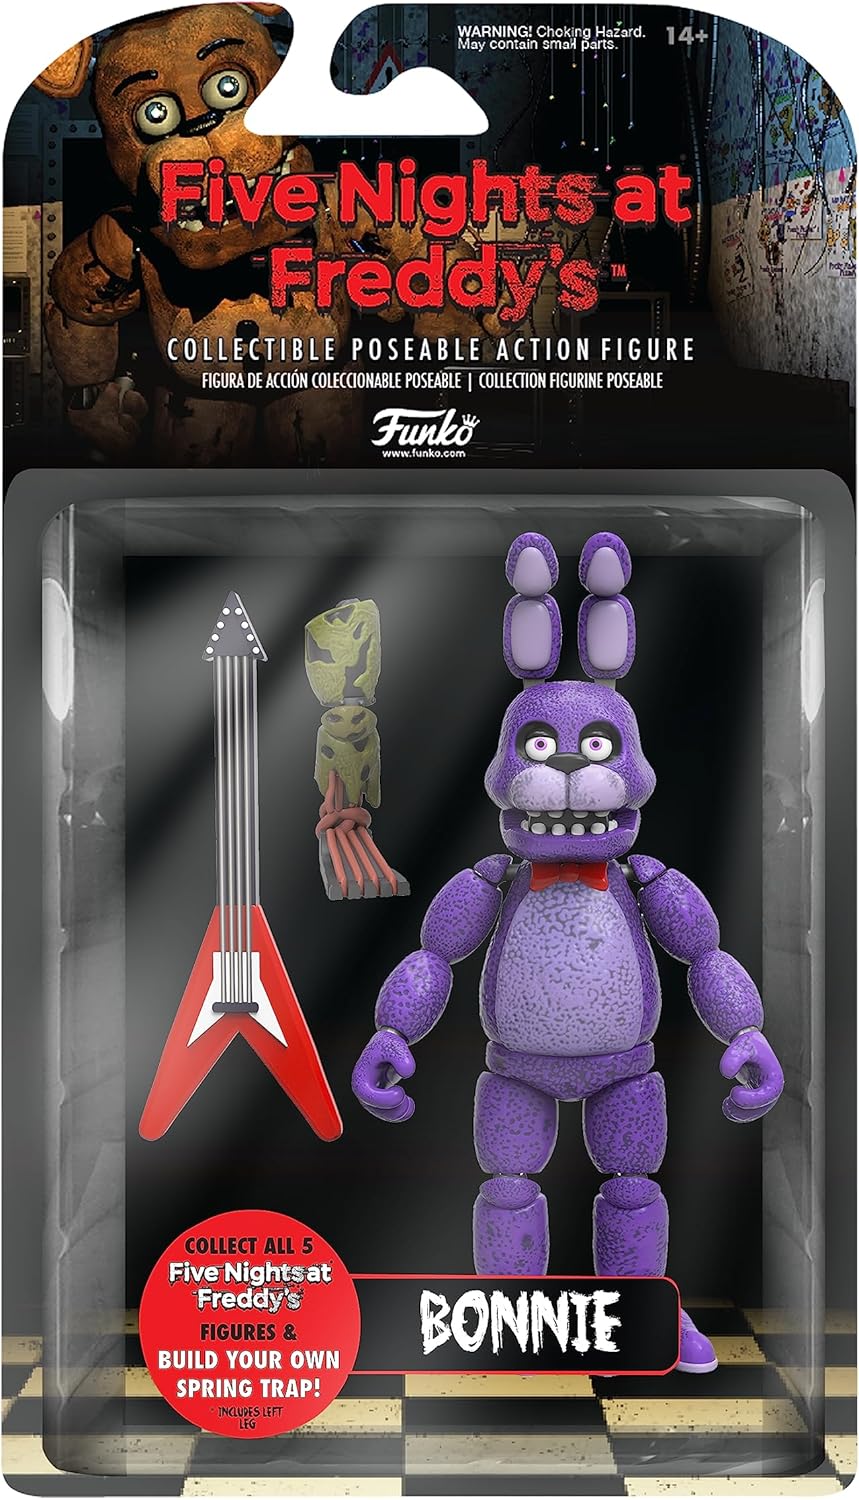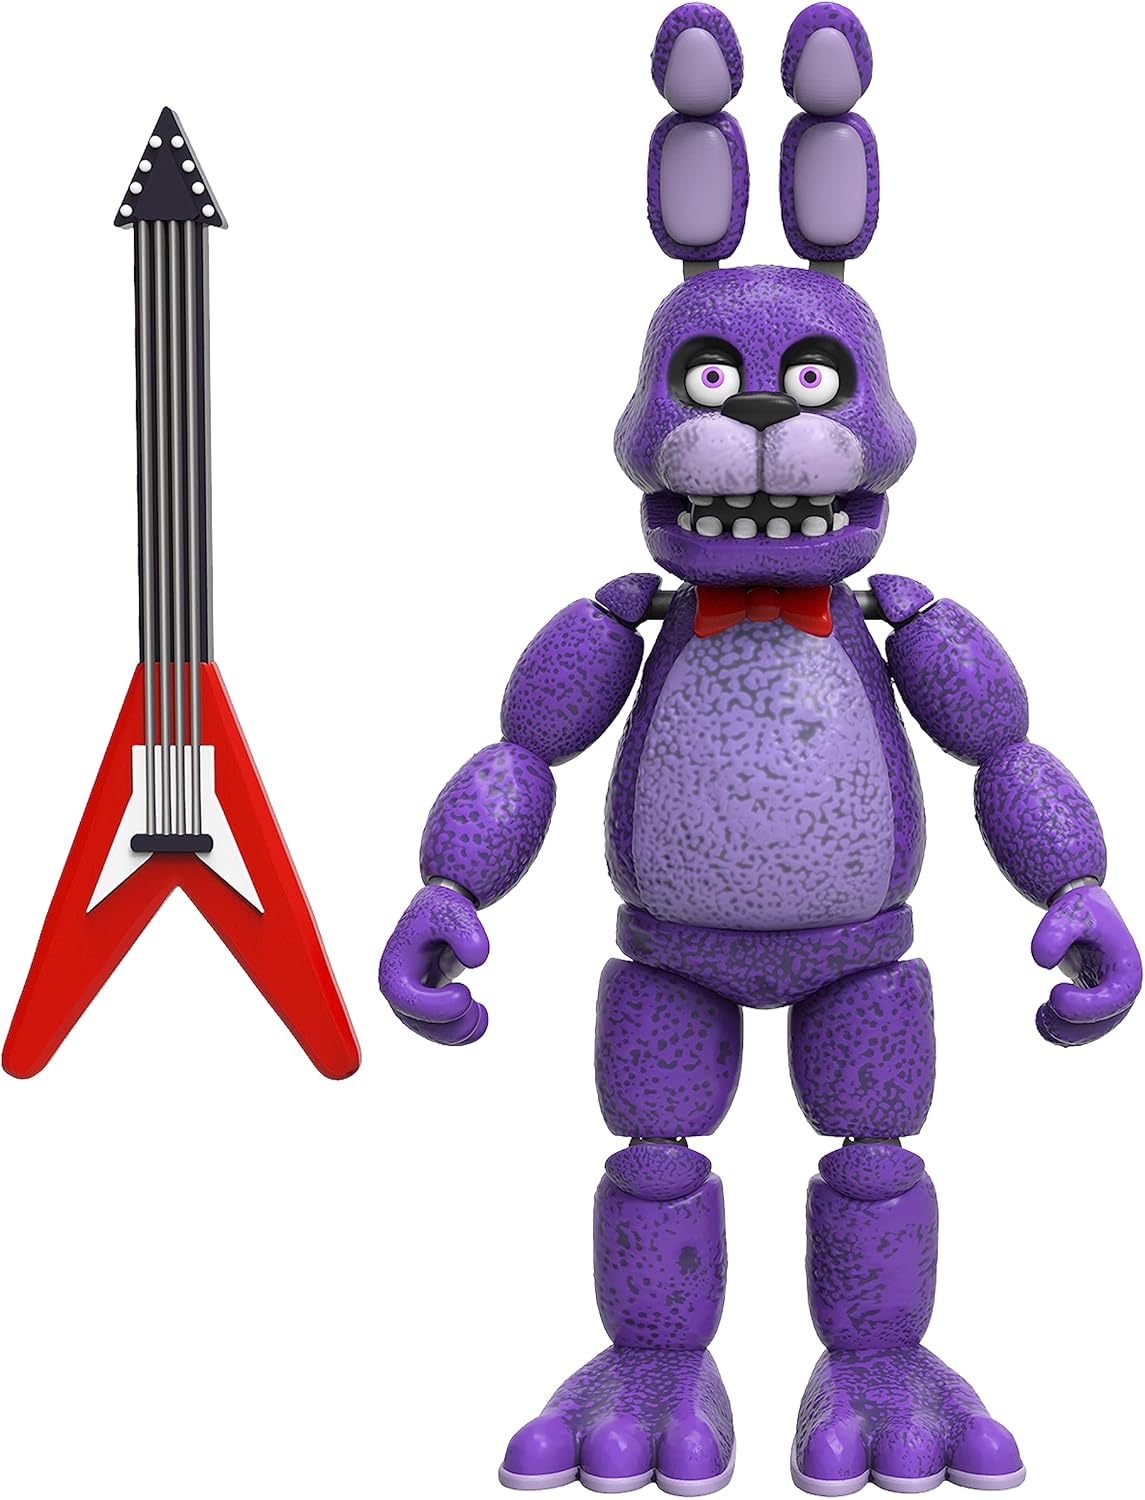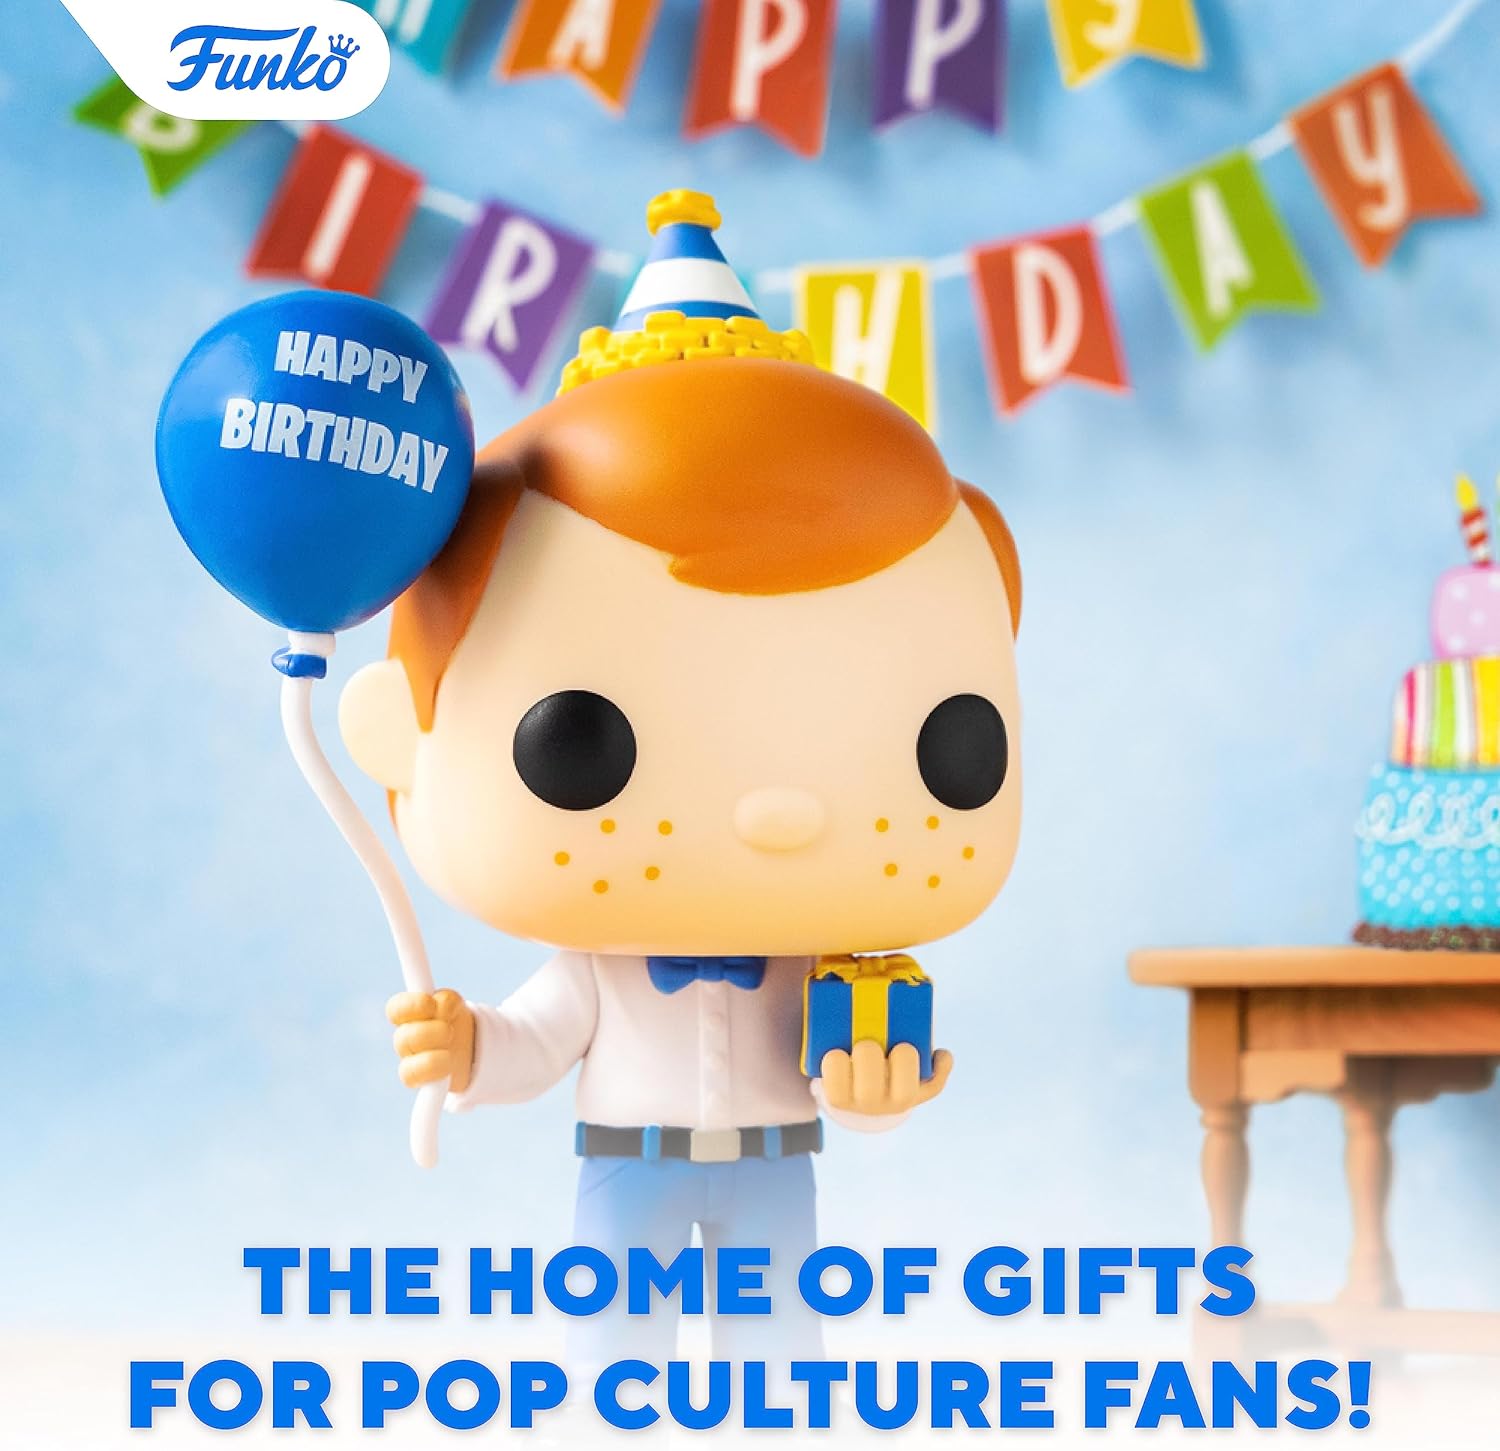
Funko 5" Articulated Action Figure: Five Nights at Freddy's (FNAF) - Bonnie The Rabbit - Collectible - Gift Idea - Official Merchandise - for Boys, Girls, Kids & Adults - Video Games Fans
Category: Toys & Games
From the hit game Five Nights at Freddy's, Bonnie, as a 5" articulated vinyl action figure from Funko! Figure stands 5 inches and comes on a card with a window display box. Check out the other Five Nights at Freddy's figures from Funko! Collect all five Nights at Freddy's 5" articulated action figures to create Spring Trap - Funko's first build-a-figure!
Features: PREMIUM VINYL MATERIAL - Made from high-quality, durable vinyl, this collectible is built to last and withstand daily wear, ensuring long-lasting enjoyment for fans and collectors alike | PERFECT GIFT FOR FNAF FANS - Ideal for holidays, birthdays, or special occasions and as a present this exclusive figurine is a must-have addition to any FNAF merchandise collection | EXPAND YOUR COLLECTION - Add this unique FNAF vinyl display piece to your growing assortment of Funko Pop! figures, and seek out other rare and exclusive collectible items for a complete set | LEADING POP CULTURE BRAND - Trust in the expertise of Funko, the premier creator of pop culture merchandise that includes vinyl figures, action figures, plush, apparel, board games, and more.